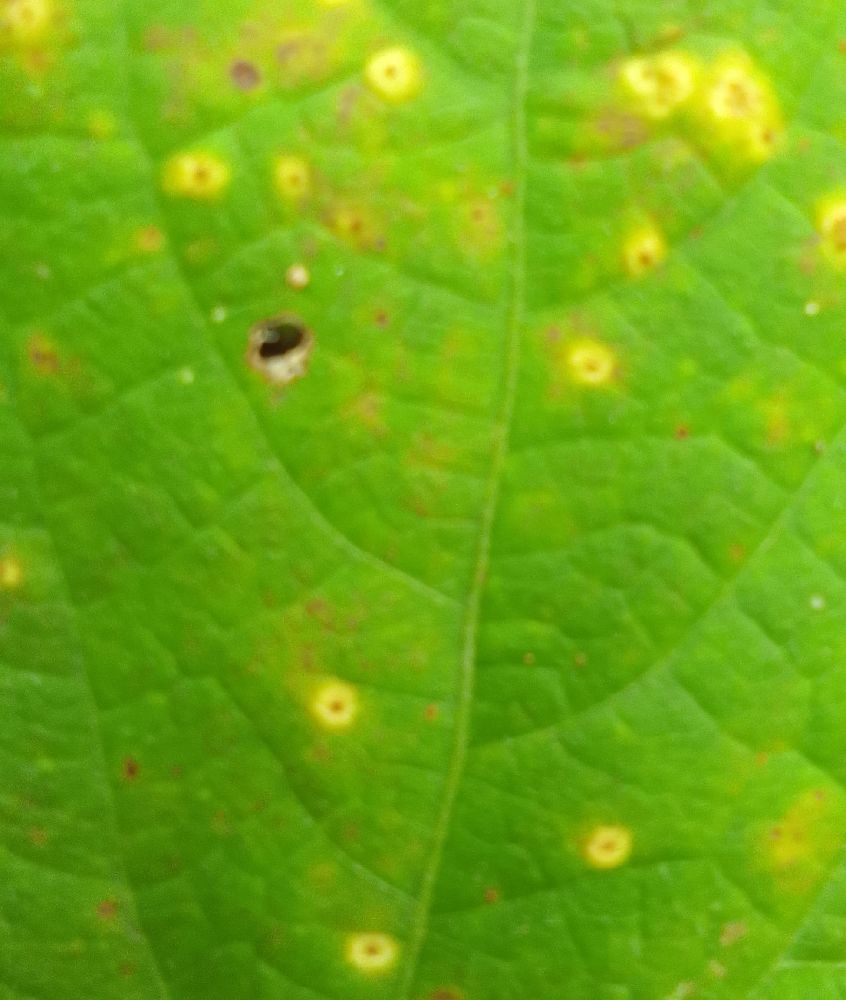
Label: rust